Aloiampelos gracilis

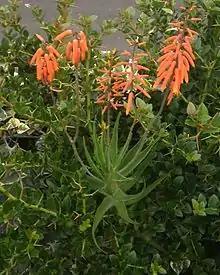
The red flowers of "Aloiampelos gracilis" often appear on multi-branched racemes

Its thin stems grow tall and erect from its base on the ground, often reaching 2 m in length, and branching near the base. When it is not climbing on other vegetation or fences, the mass of semi-erect stems forms a shrubby bush. Its narrow, succulent leaves are dull-green with tiny, soft, white teeth along the margins, and it normally flowers from May, through to August.